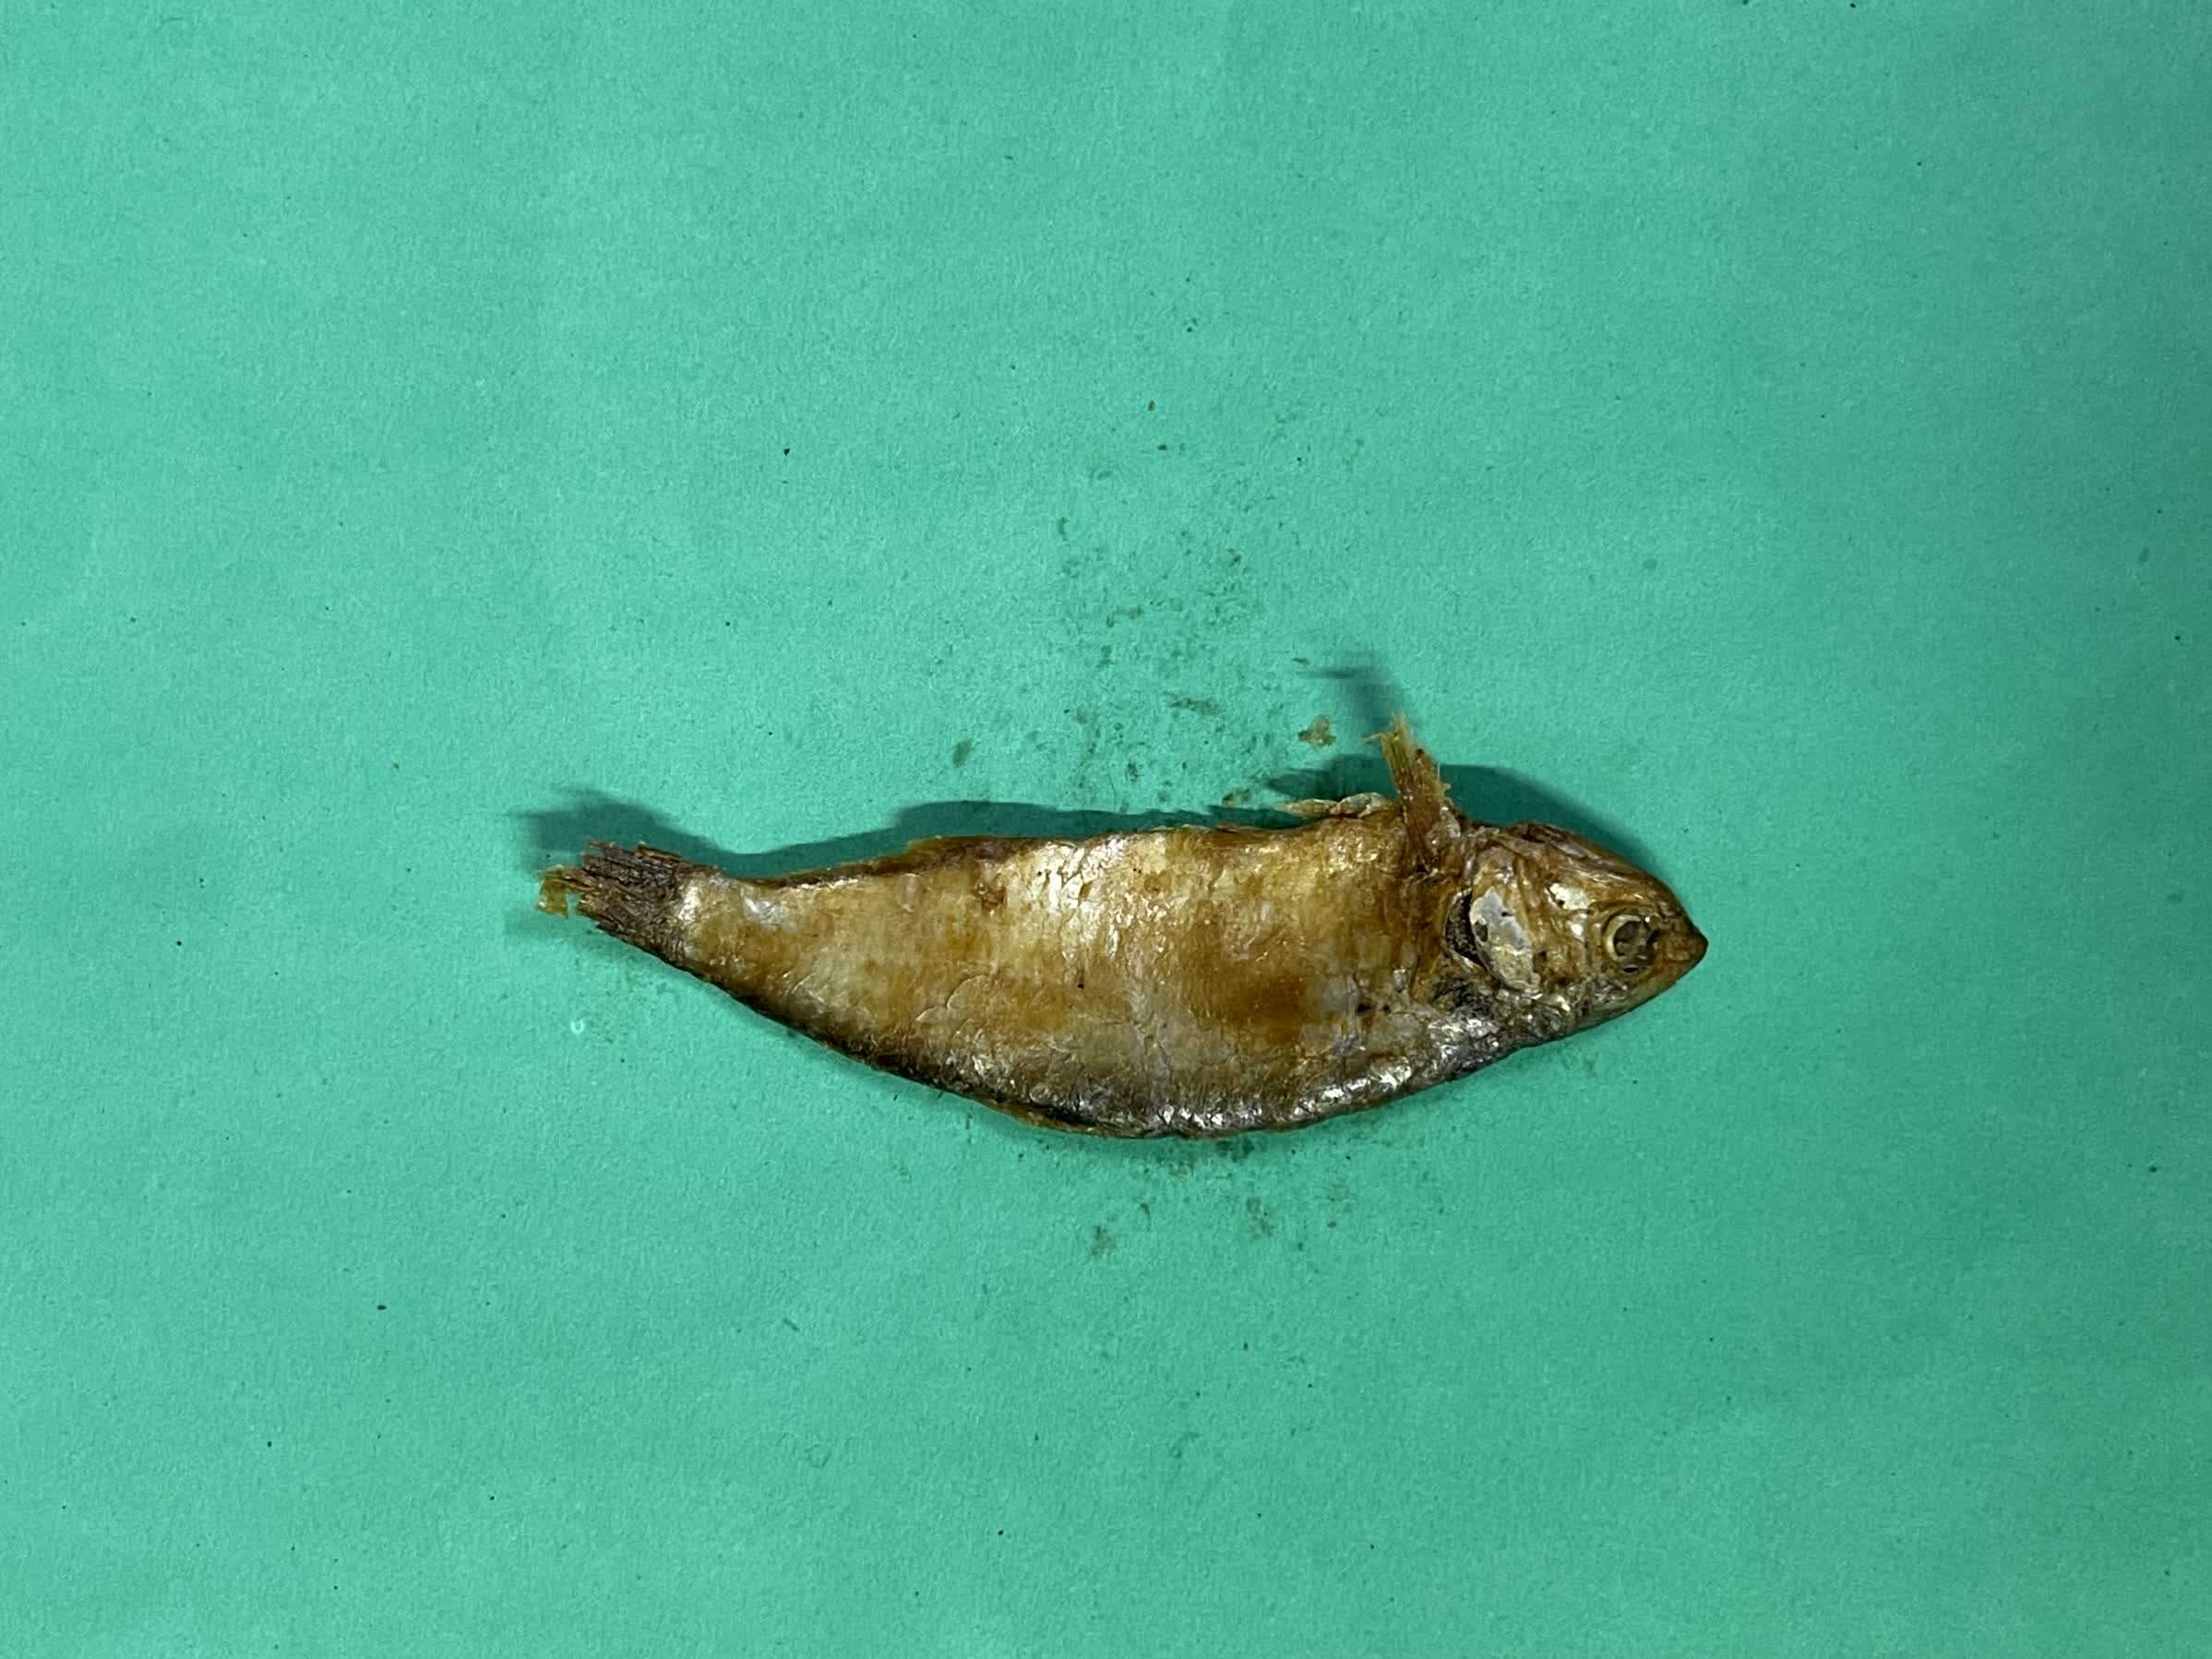
Species: Bashpata